Tropical cyclones in 2017

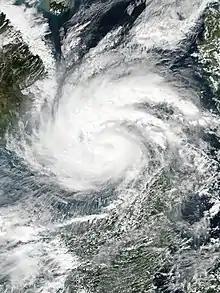
Typhoon Tembin

12 cyclones existed in September 2017. In the Western Pacific, Typhoons Talim and Doksuri, as well as Tropical Storm Guchol and Tropical Depression 22W (Nando) formed. In the Eastern Pacific, Hurricanes Otis, Max, Norma, and Tropical Storm Pilar existed during September. The strongest cyclone of September was Hurricane Maria, which was the second Category 5 hurricane to make landfall in the Atlantic in 2017. Hurricanes Jose, Katia, and Lee also existed in the Atlantic.